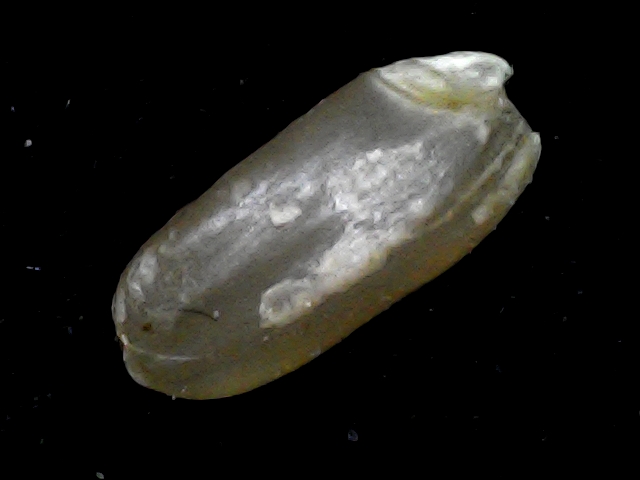
Rice variety: BD76